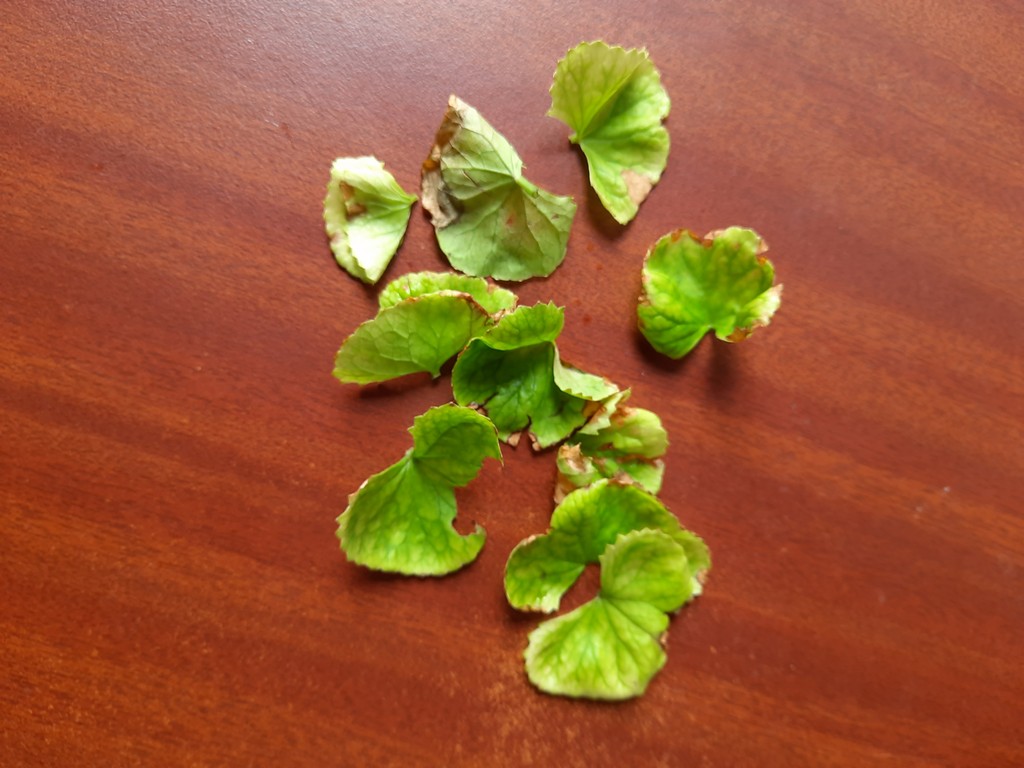
Label: Unhealthy